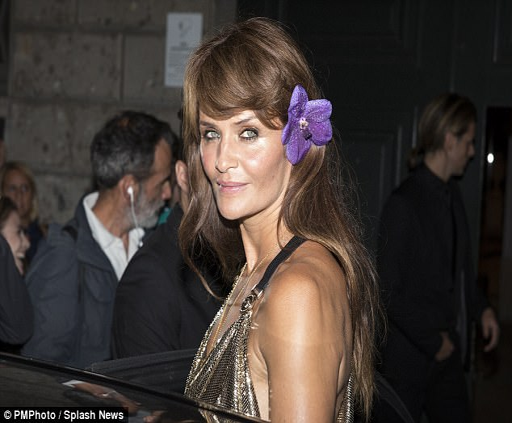
budding beauty : person injected a dose of colour with a purple flower tucked behind her ear